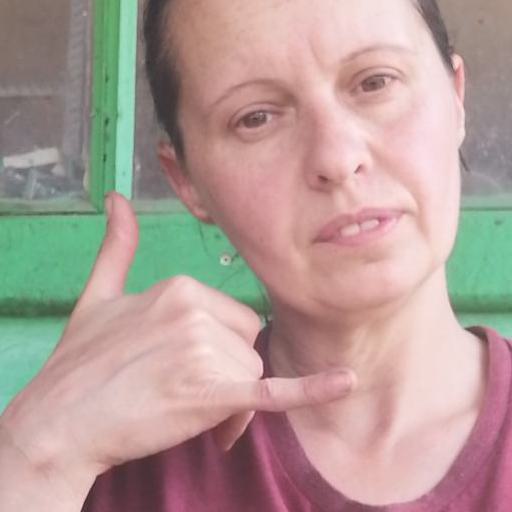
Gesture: call